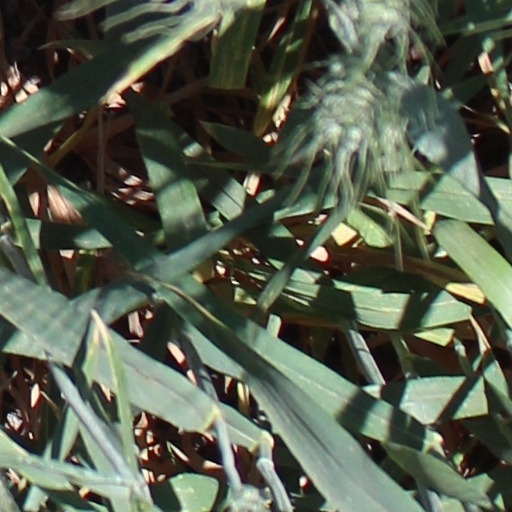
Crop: wheat